Neurokinin A

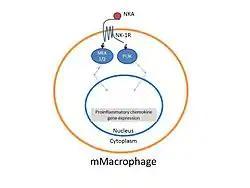

Modified from: Sun J, Ramnath RD, Tamizhselvi R, Bhatia M."Neurokinin A engages neurokinin-1 receptor to induce NF-kappaB-dependent gene expression in murine macrophages: implications of ERK1/2 and PI 3-kinase/Akt pathways." Am J Physiol Cell Physiol. 2008 Sep;295(3):C679-91